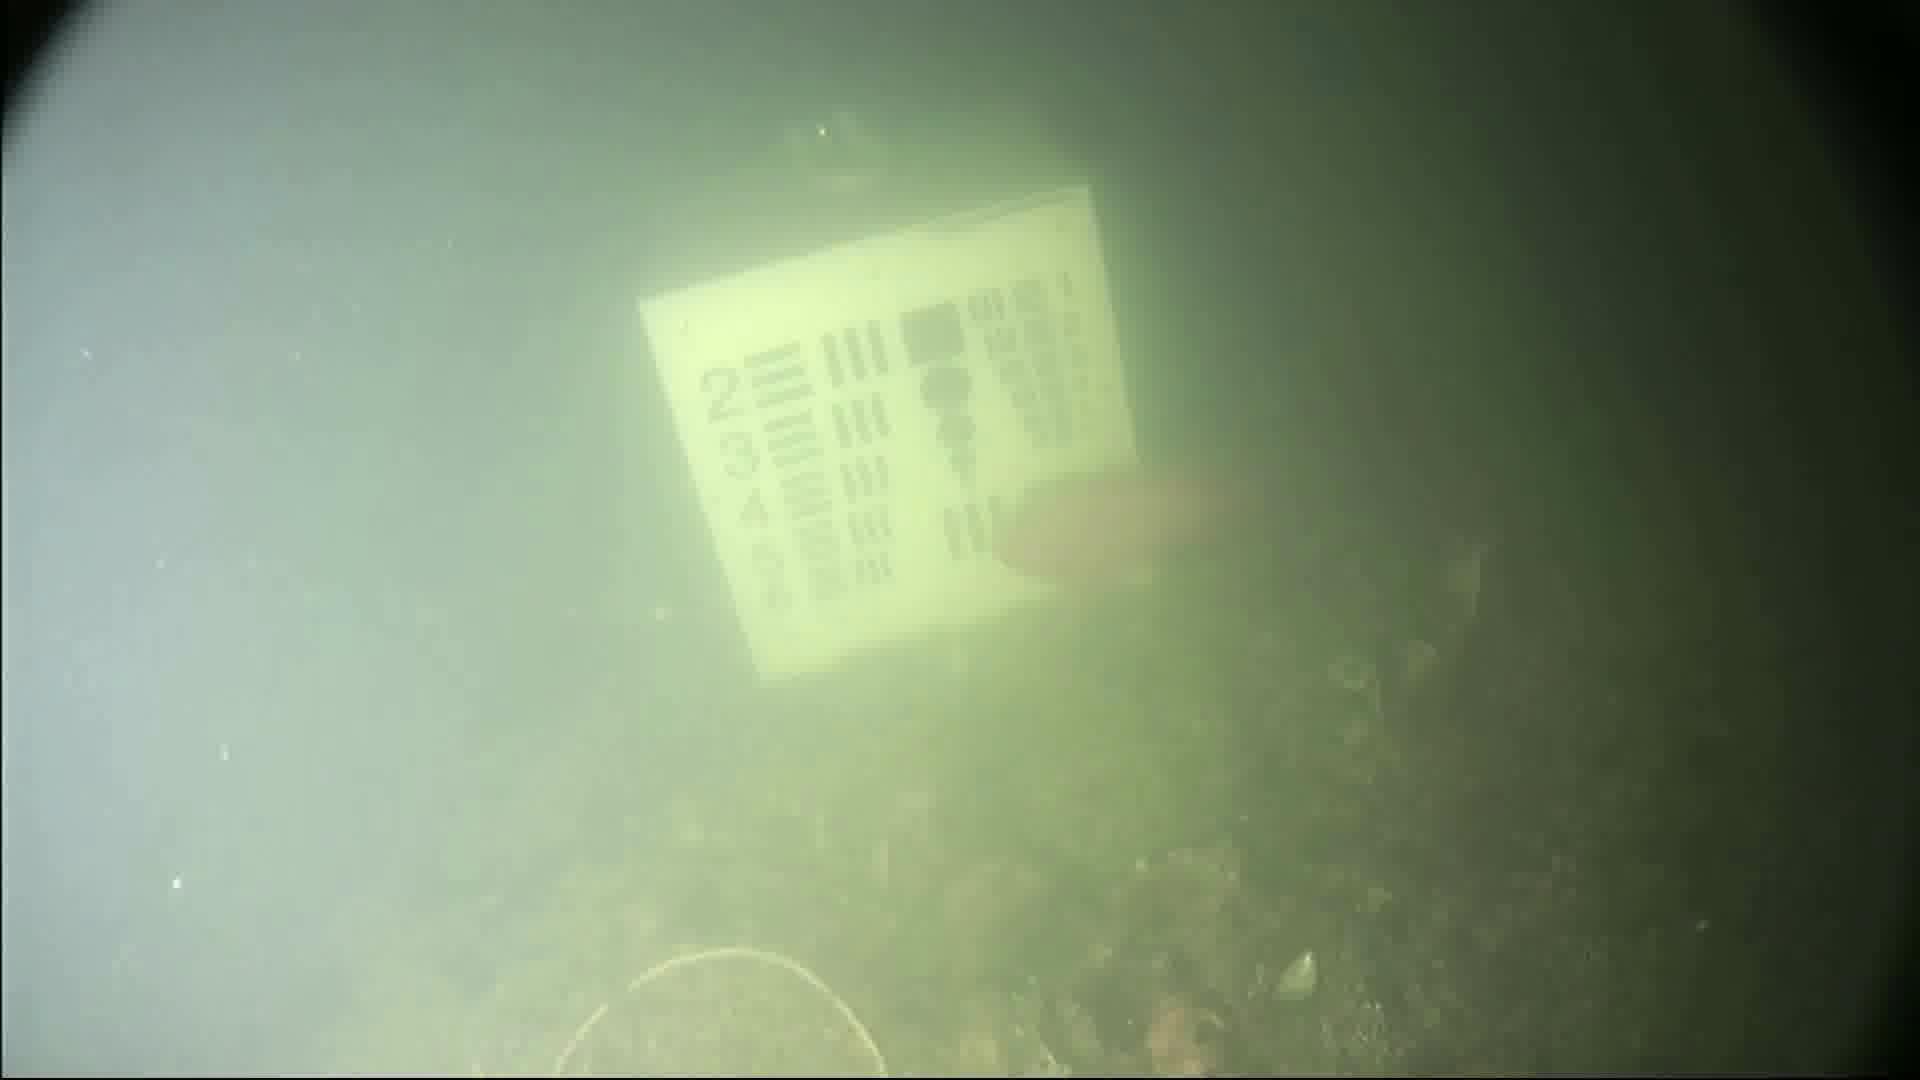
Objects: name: fish